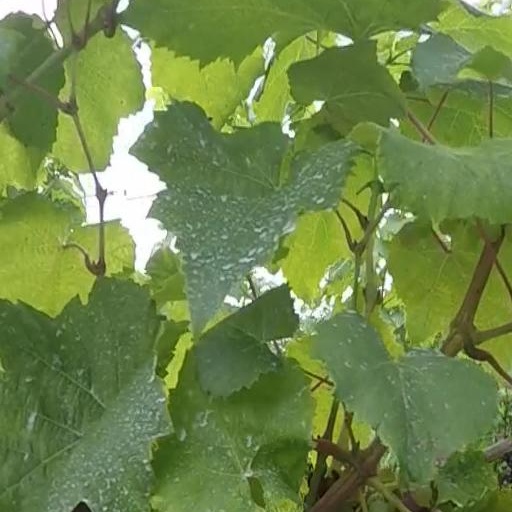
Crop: grape